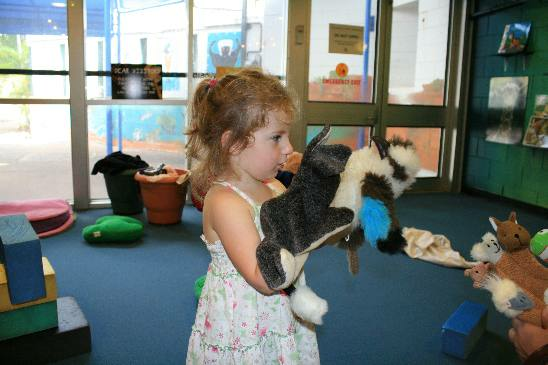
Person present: Yes